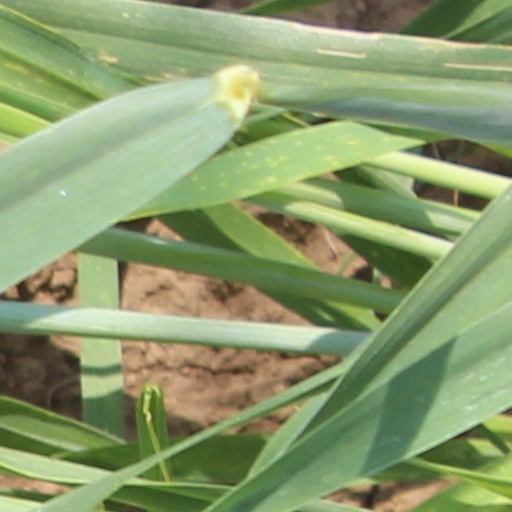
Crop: wheat